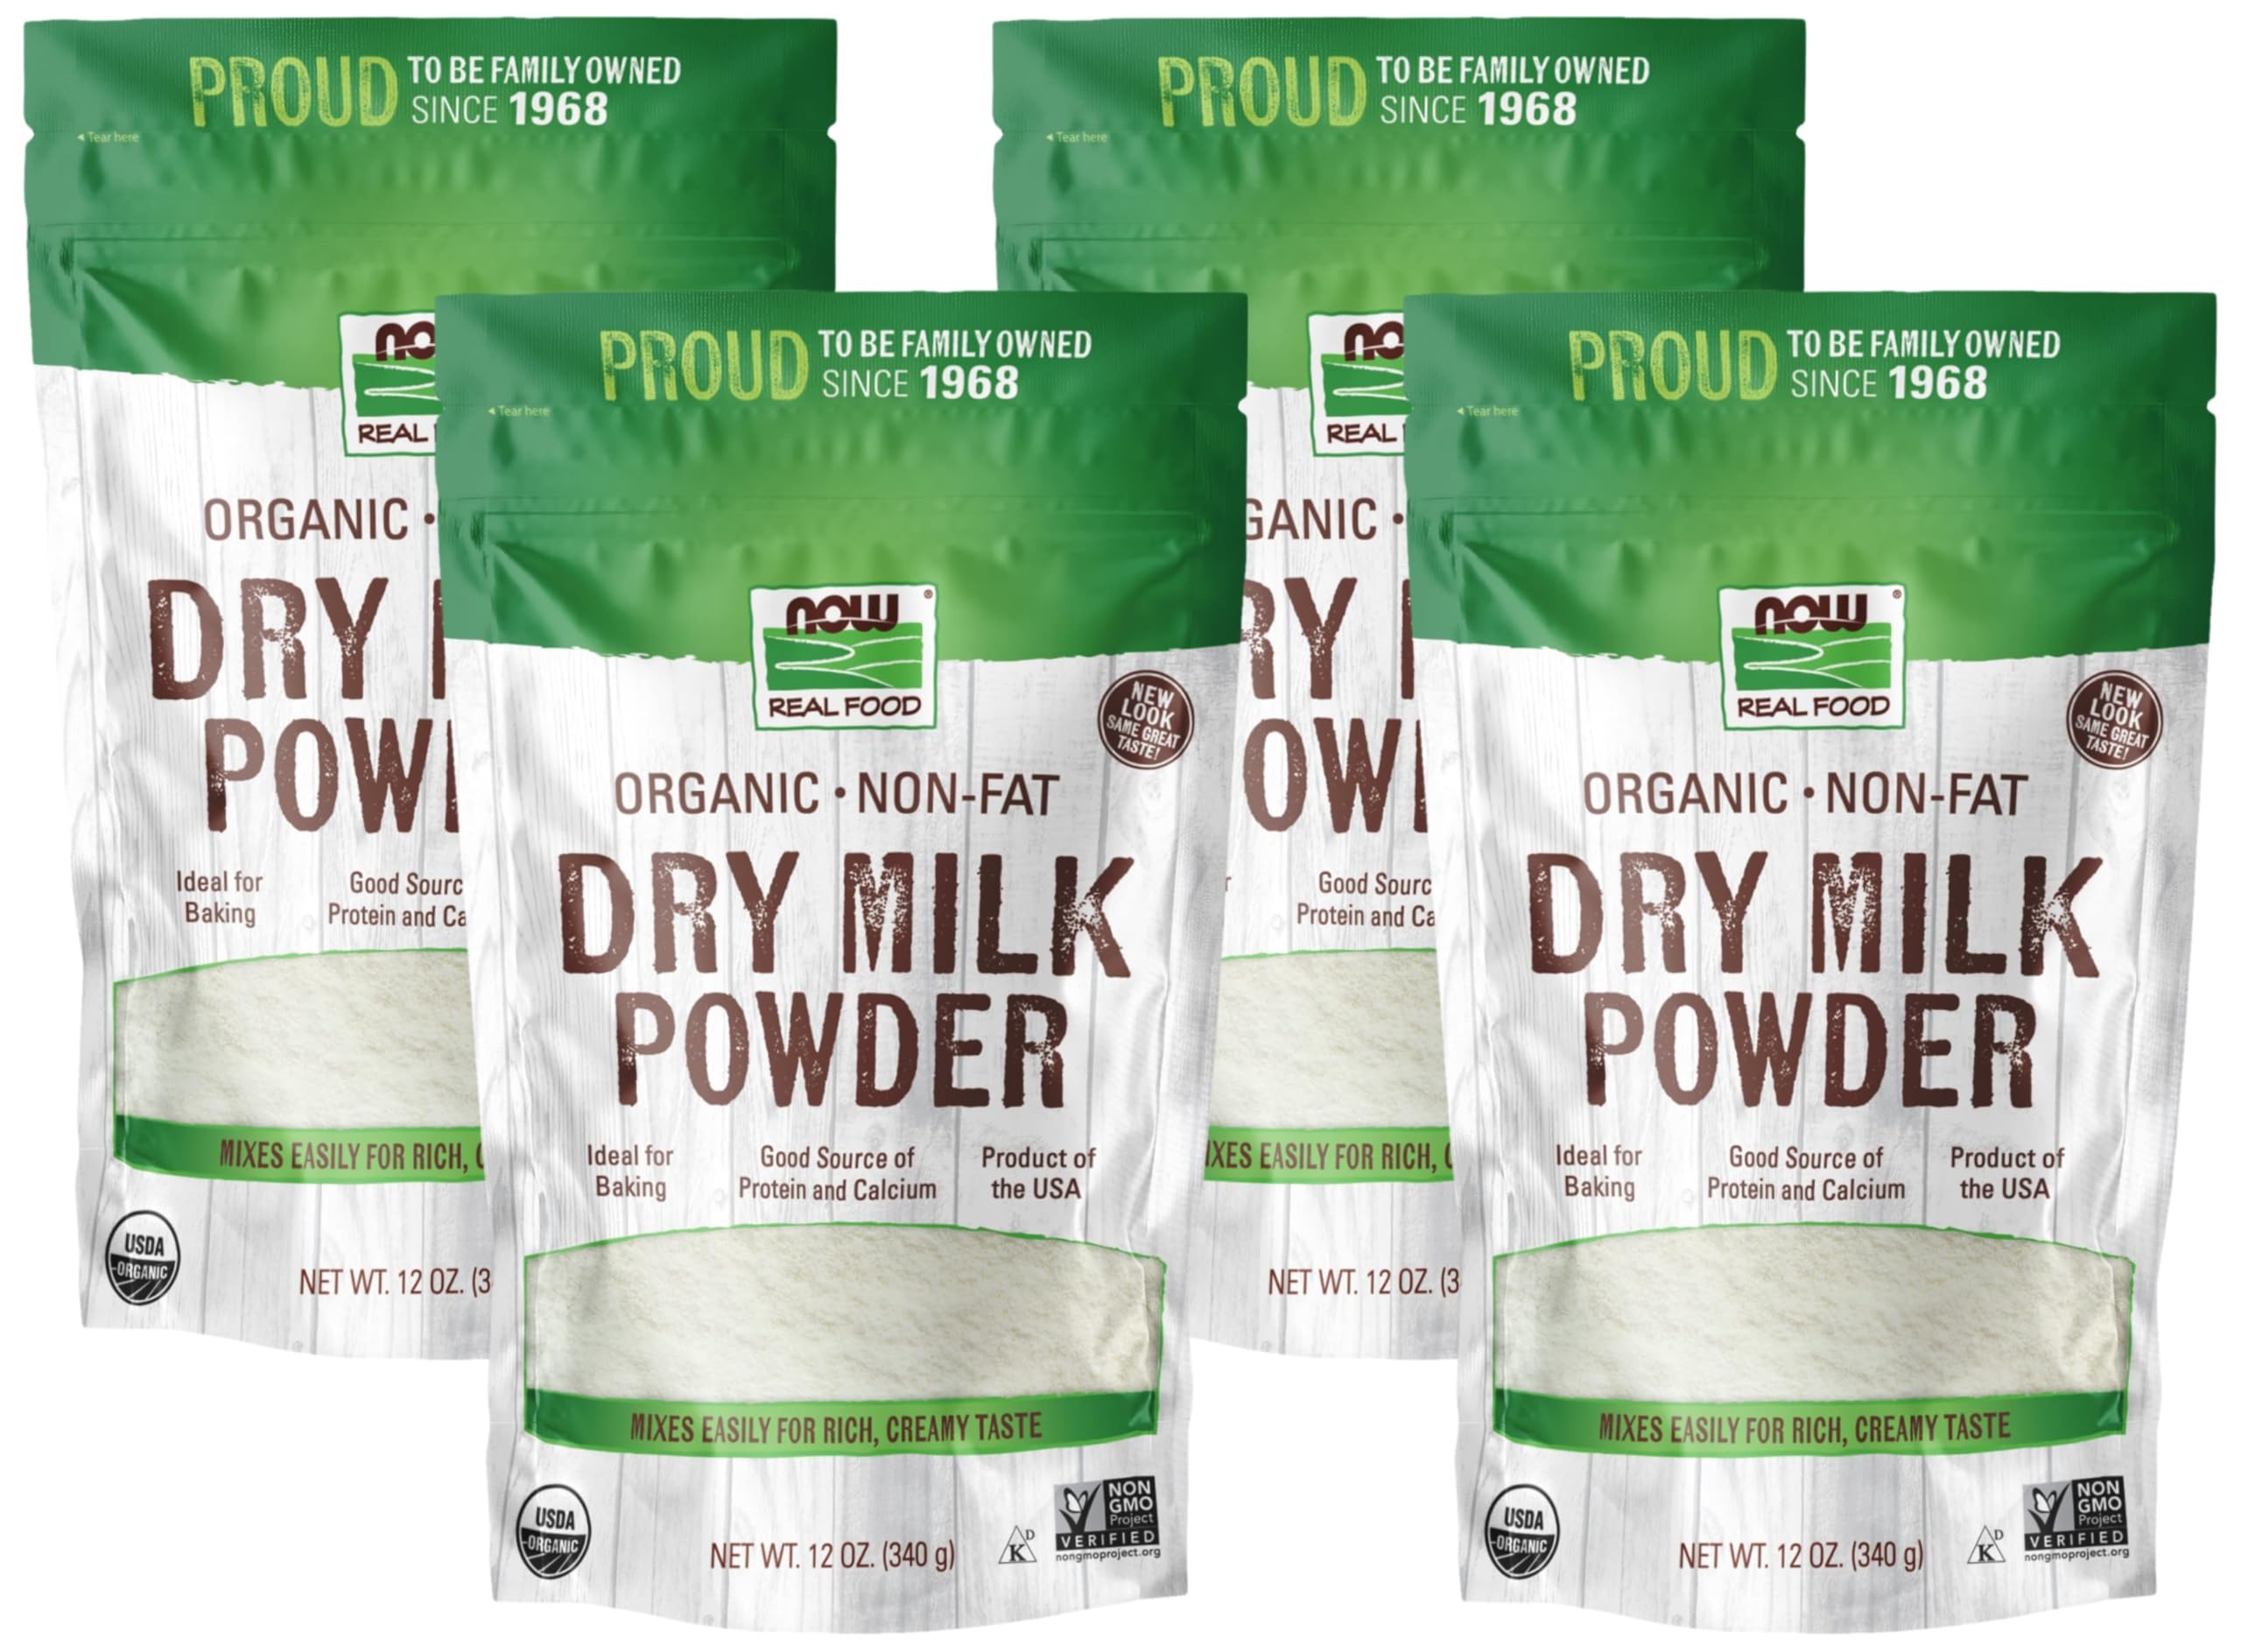
Item Name: NOW Foods, Organic Non-Fat Dry Milk Powder with Protein and Calcium, Product of the USA, 12-Ounce (Packaging May Vary) (Pack of 4)
Value: 48.0
Unit: Ounce

Price: 27.36